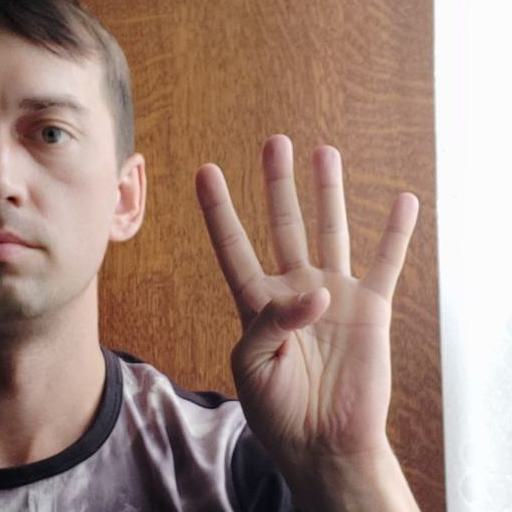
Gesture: four